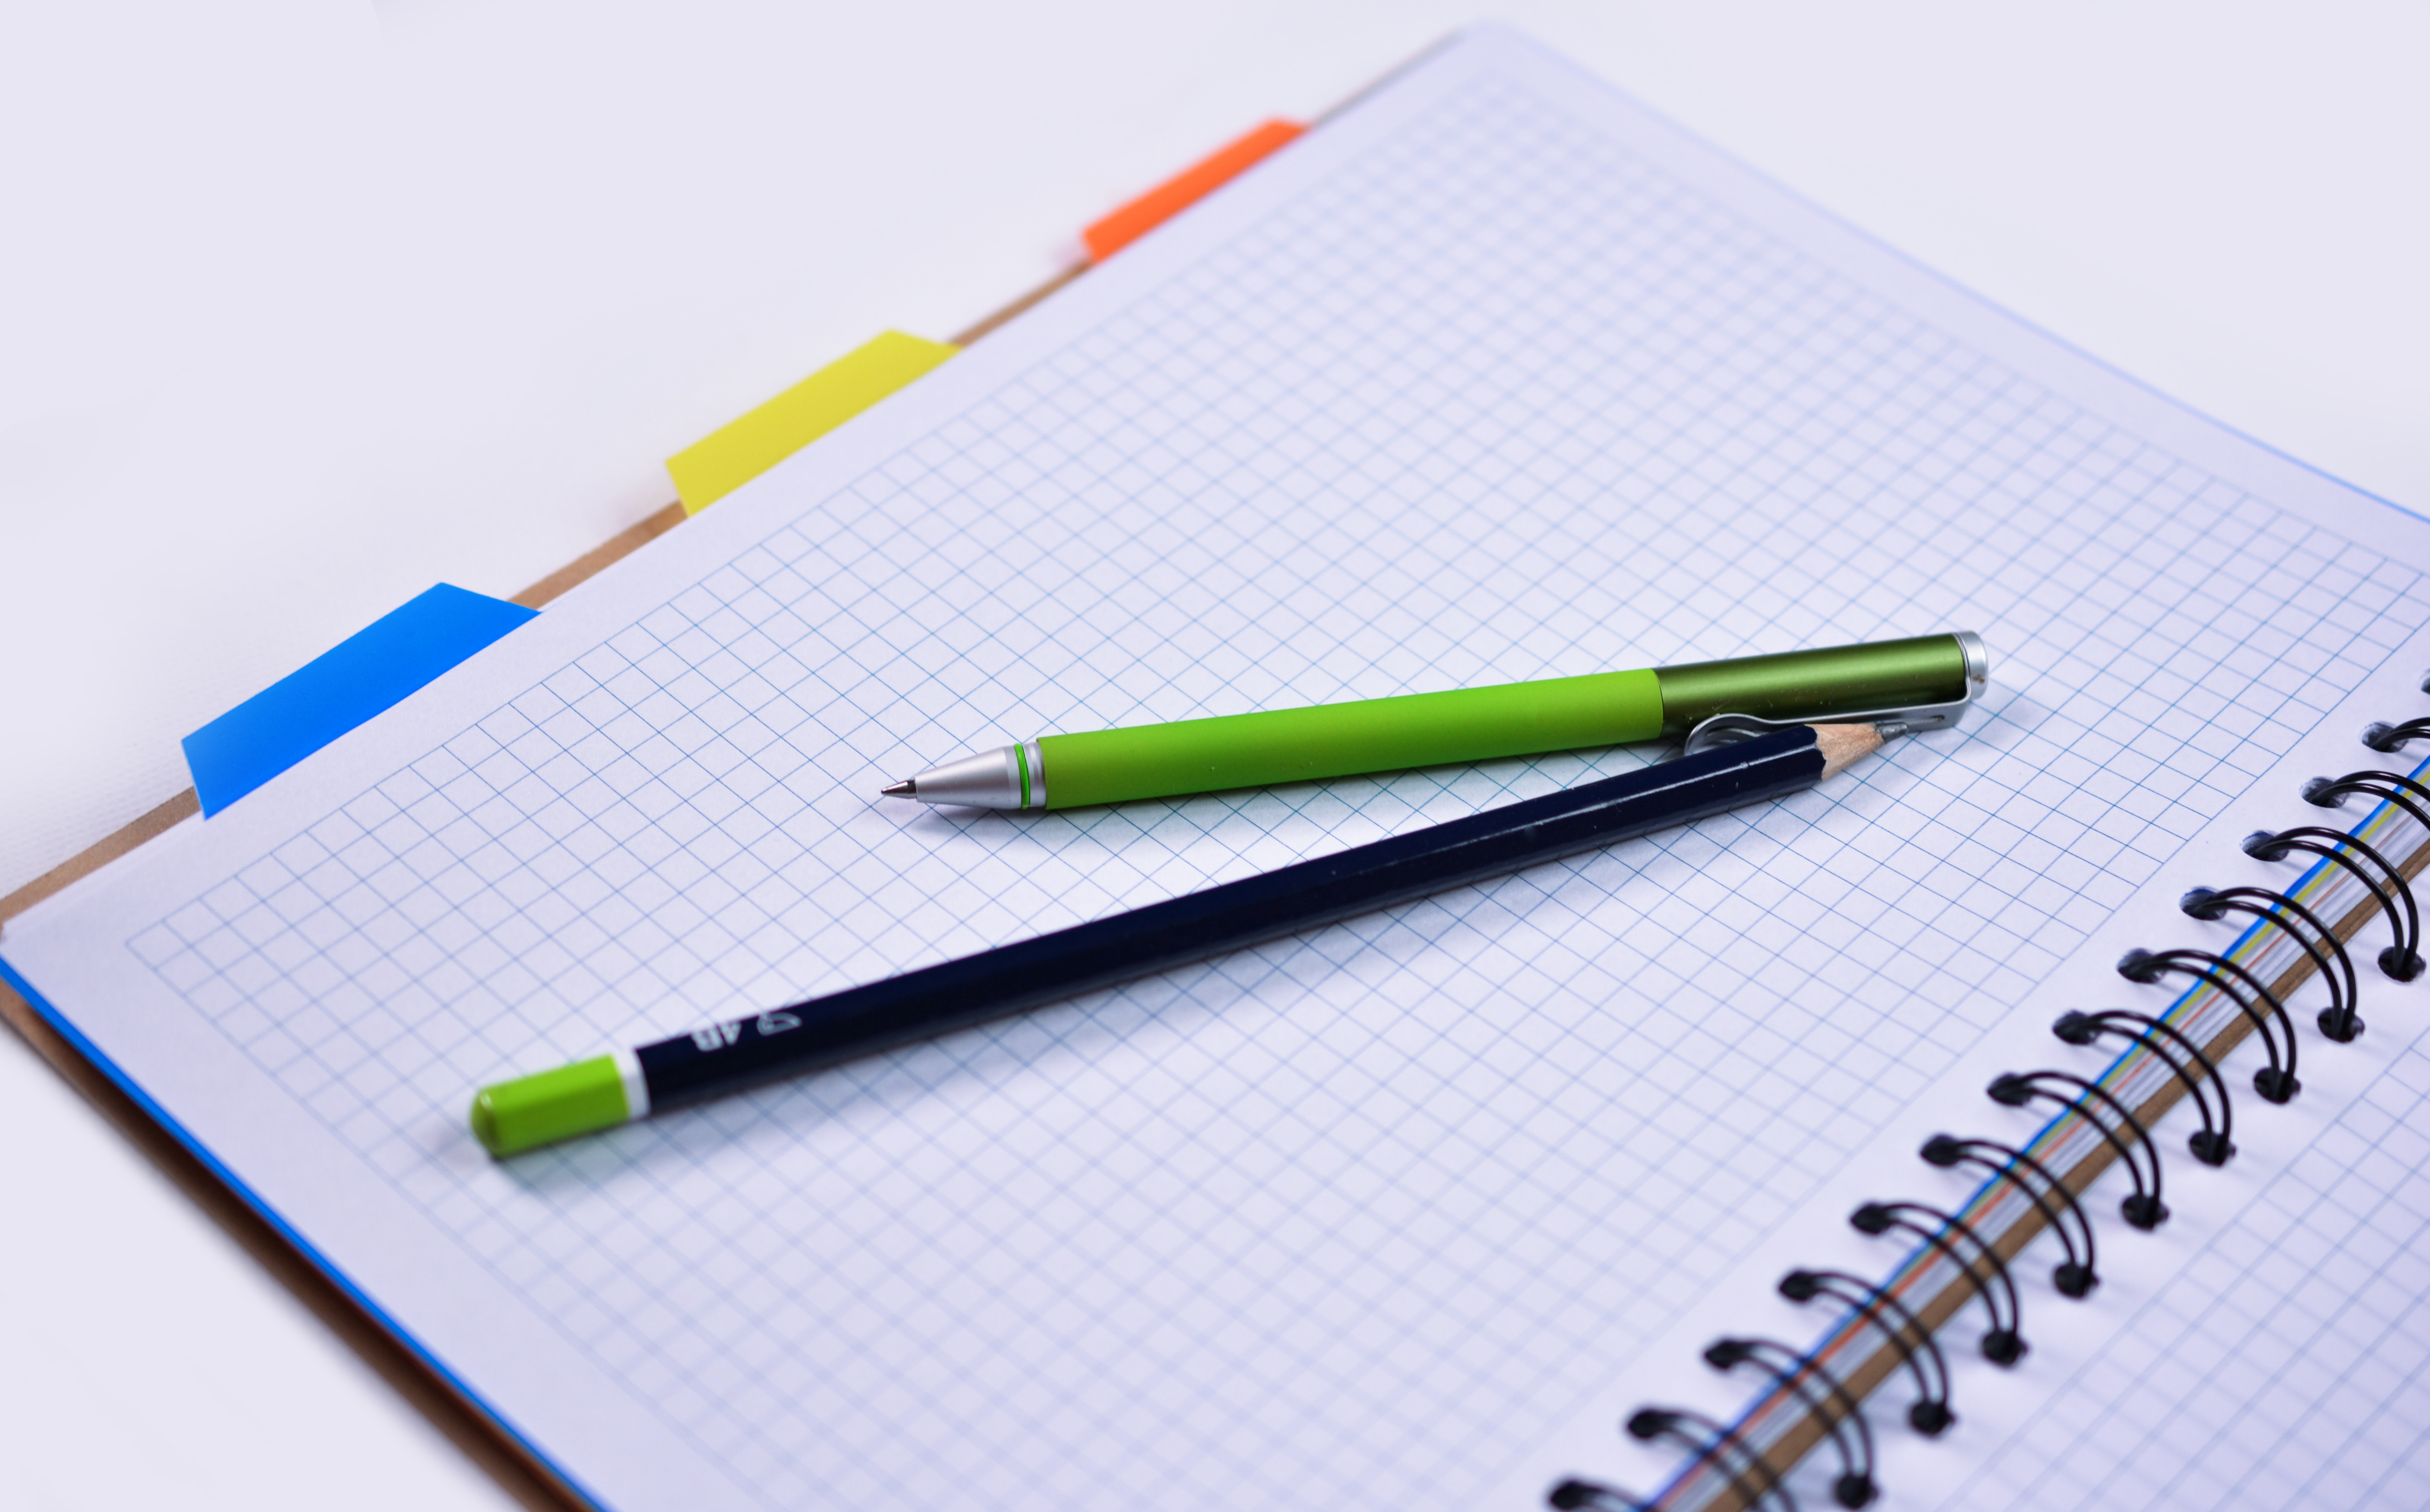
laptop, notebook, writing, pencil, pen, line, paper, brand, product, diagram, graphing paper